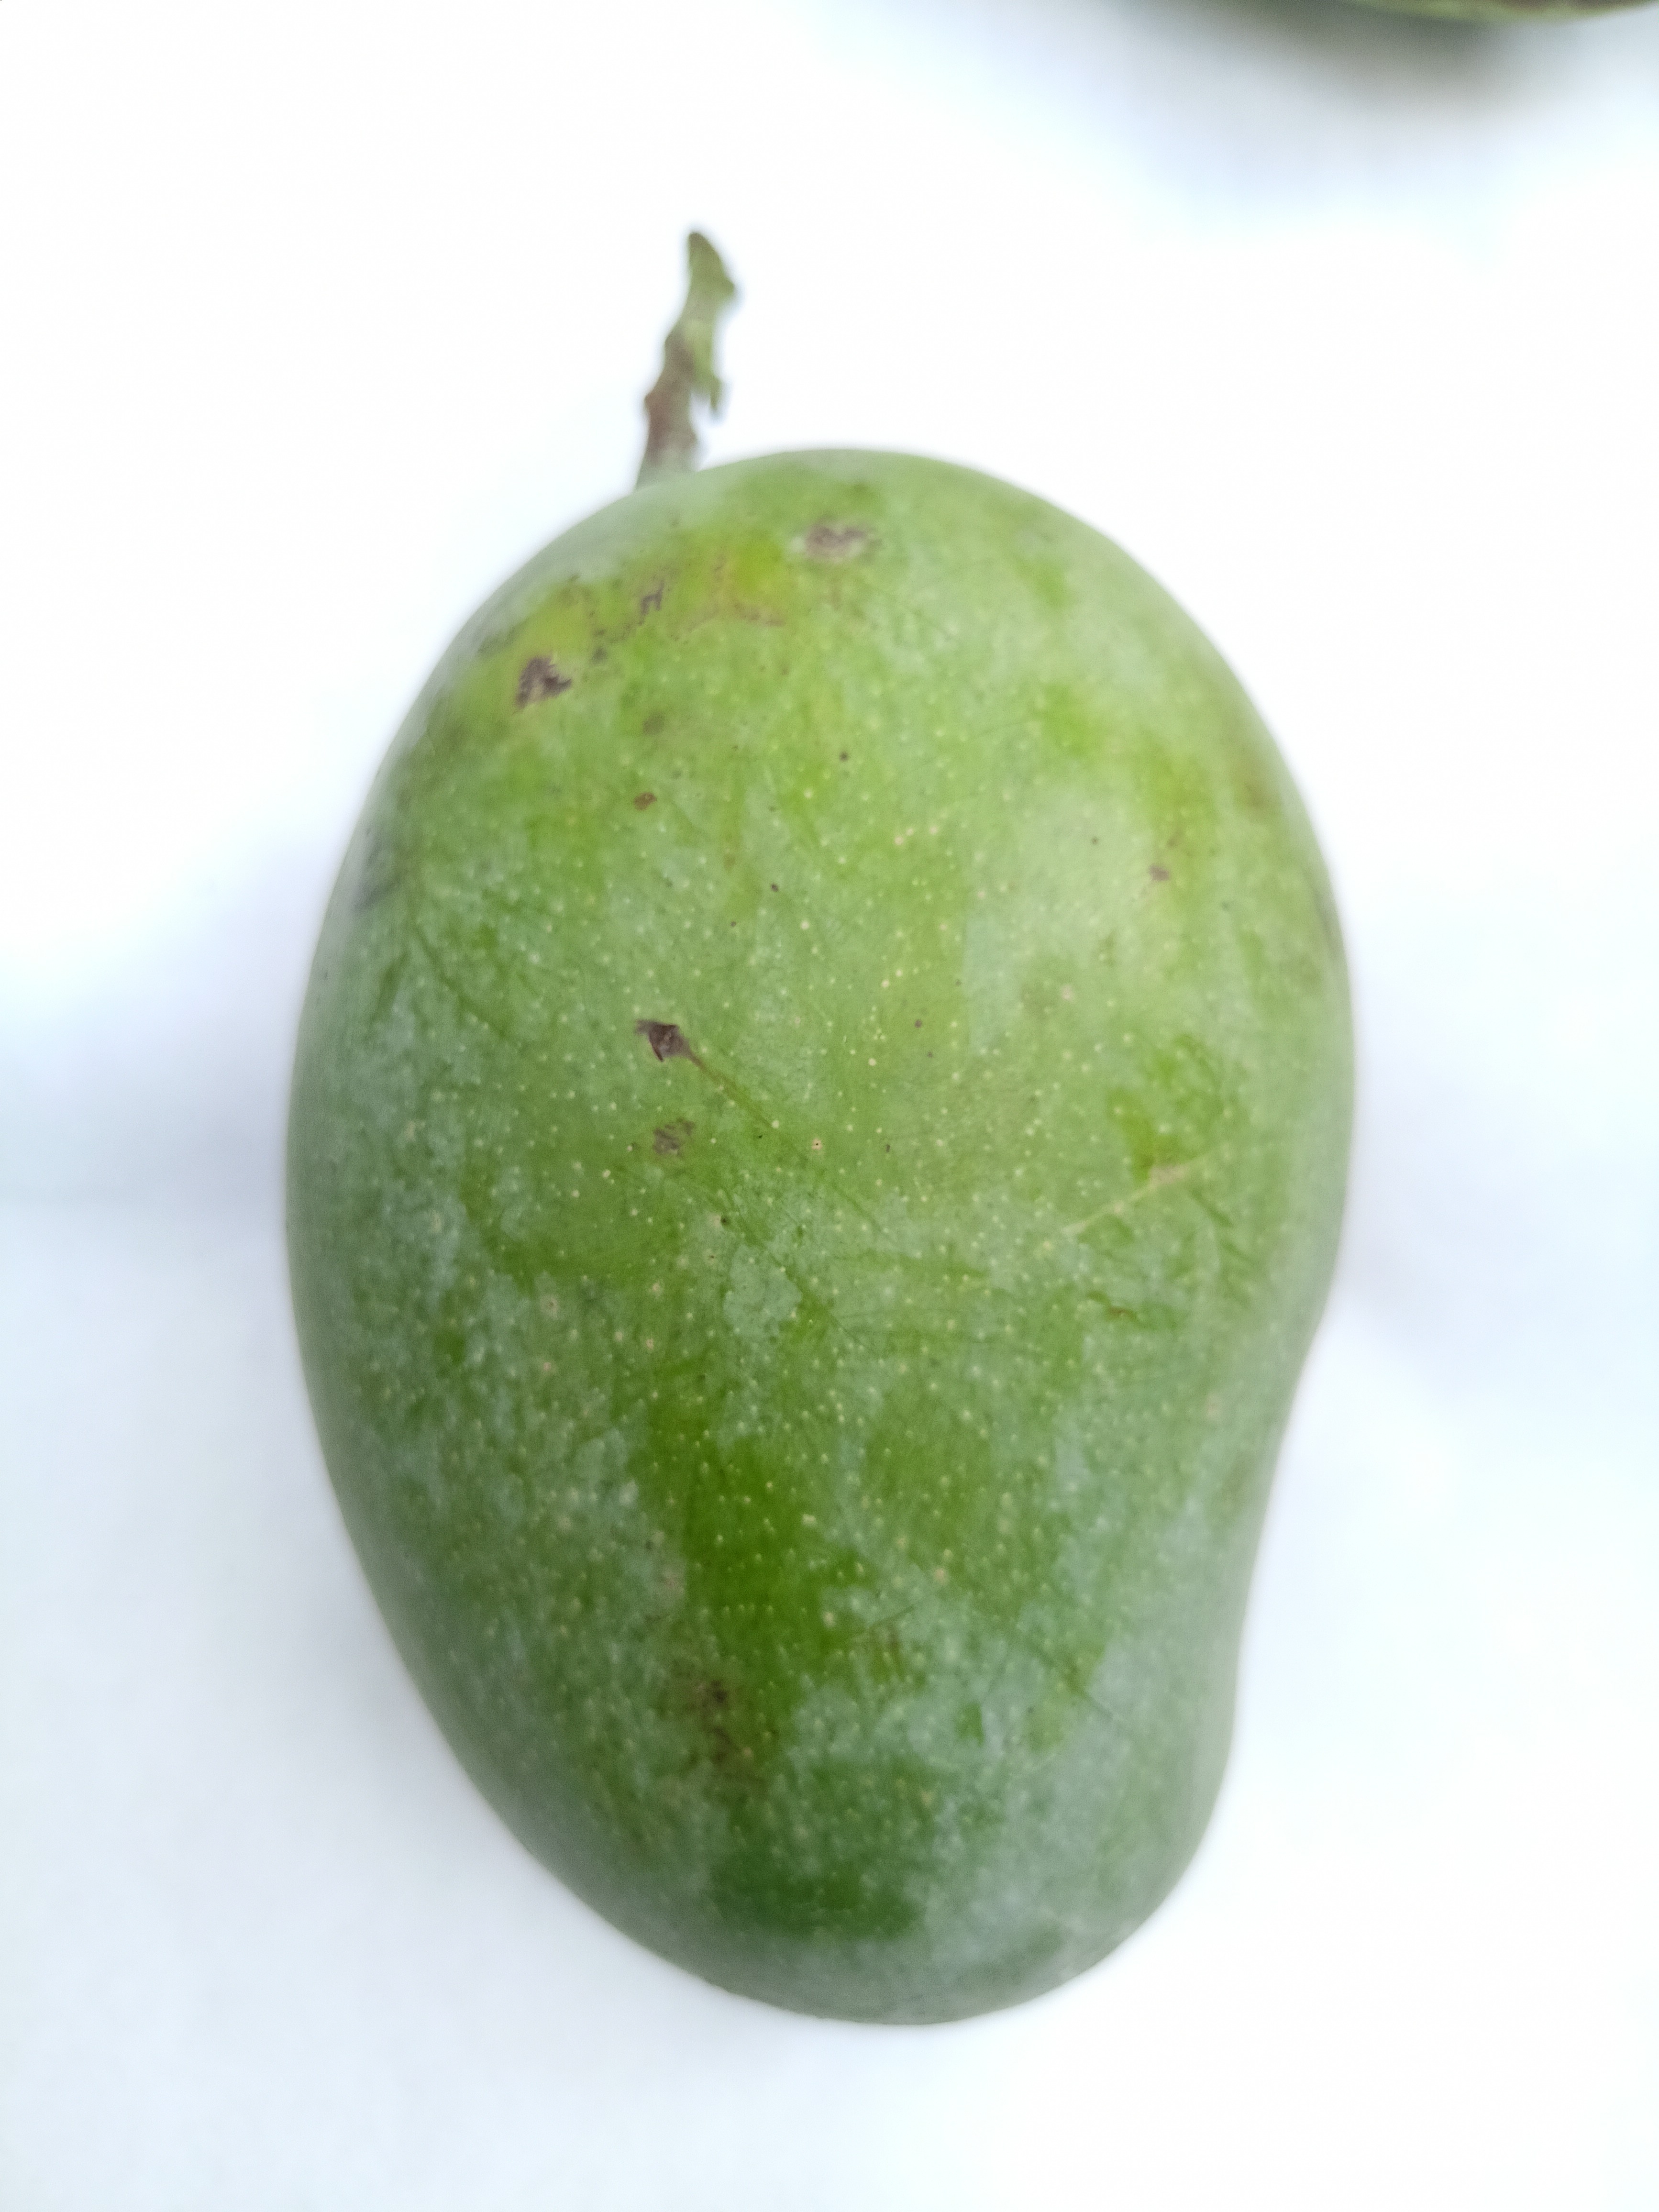
Mango variety: Amrapali